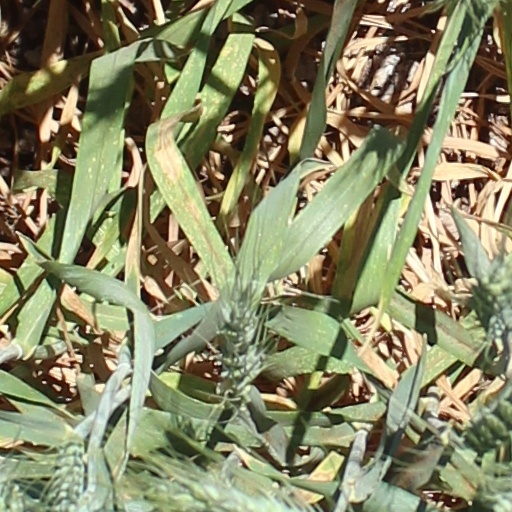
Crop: wheat